No Surrender (2008)

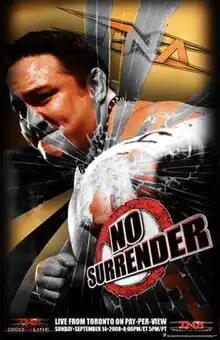
Promotional poster featuring Samoa Joe

No Surrender 2008 was a professional wrestling pay-per-view (PPV) event produced by the Total Nonstop Action Wrestling (TNA) promotion that took place on September 14, 2008 at the General Motors Centre in Oshawa, Ontario, Canada. It was the fourth event under the No Surrender name, TNA's first PPV to take place outside the United States, and the ninth event in the 2008 TNA PPV schedule. Nine professional wrestling matches were featured on the event's card, four of which were for championships.